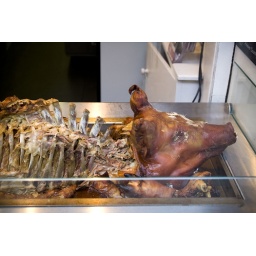
Roasted pig in the window